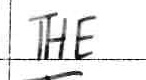
Label: the